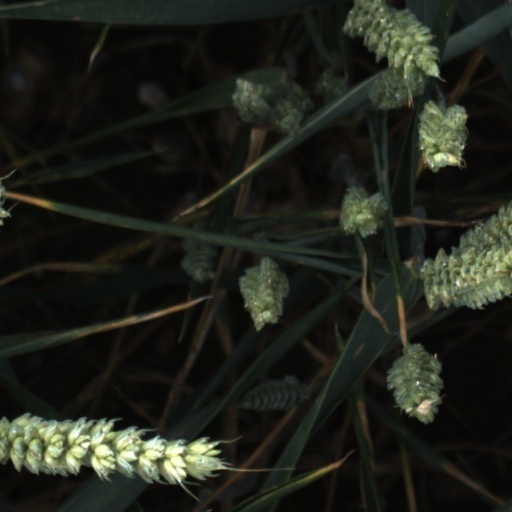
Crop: wheat